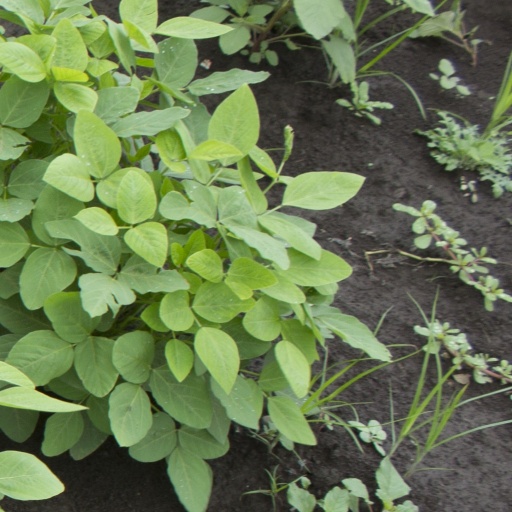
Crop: soybean